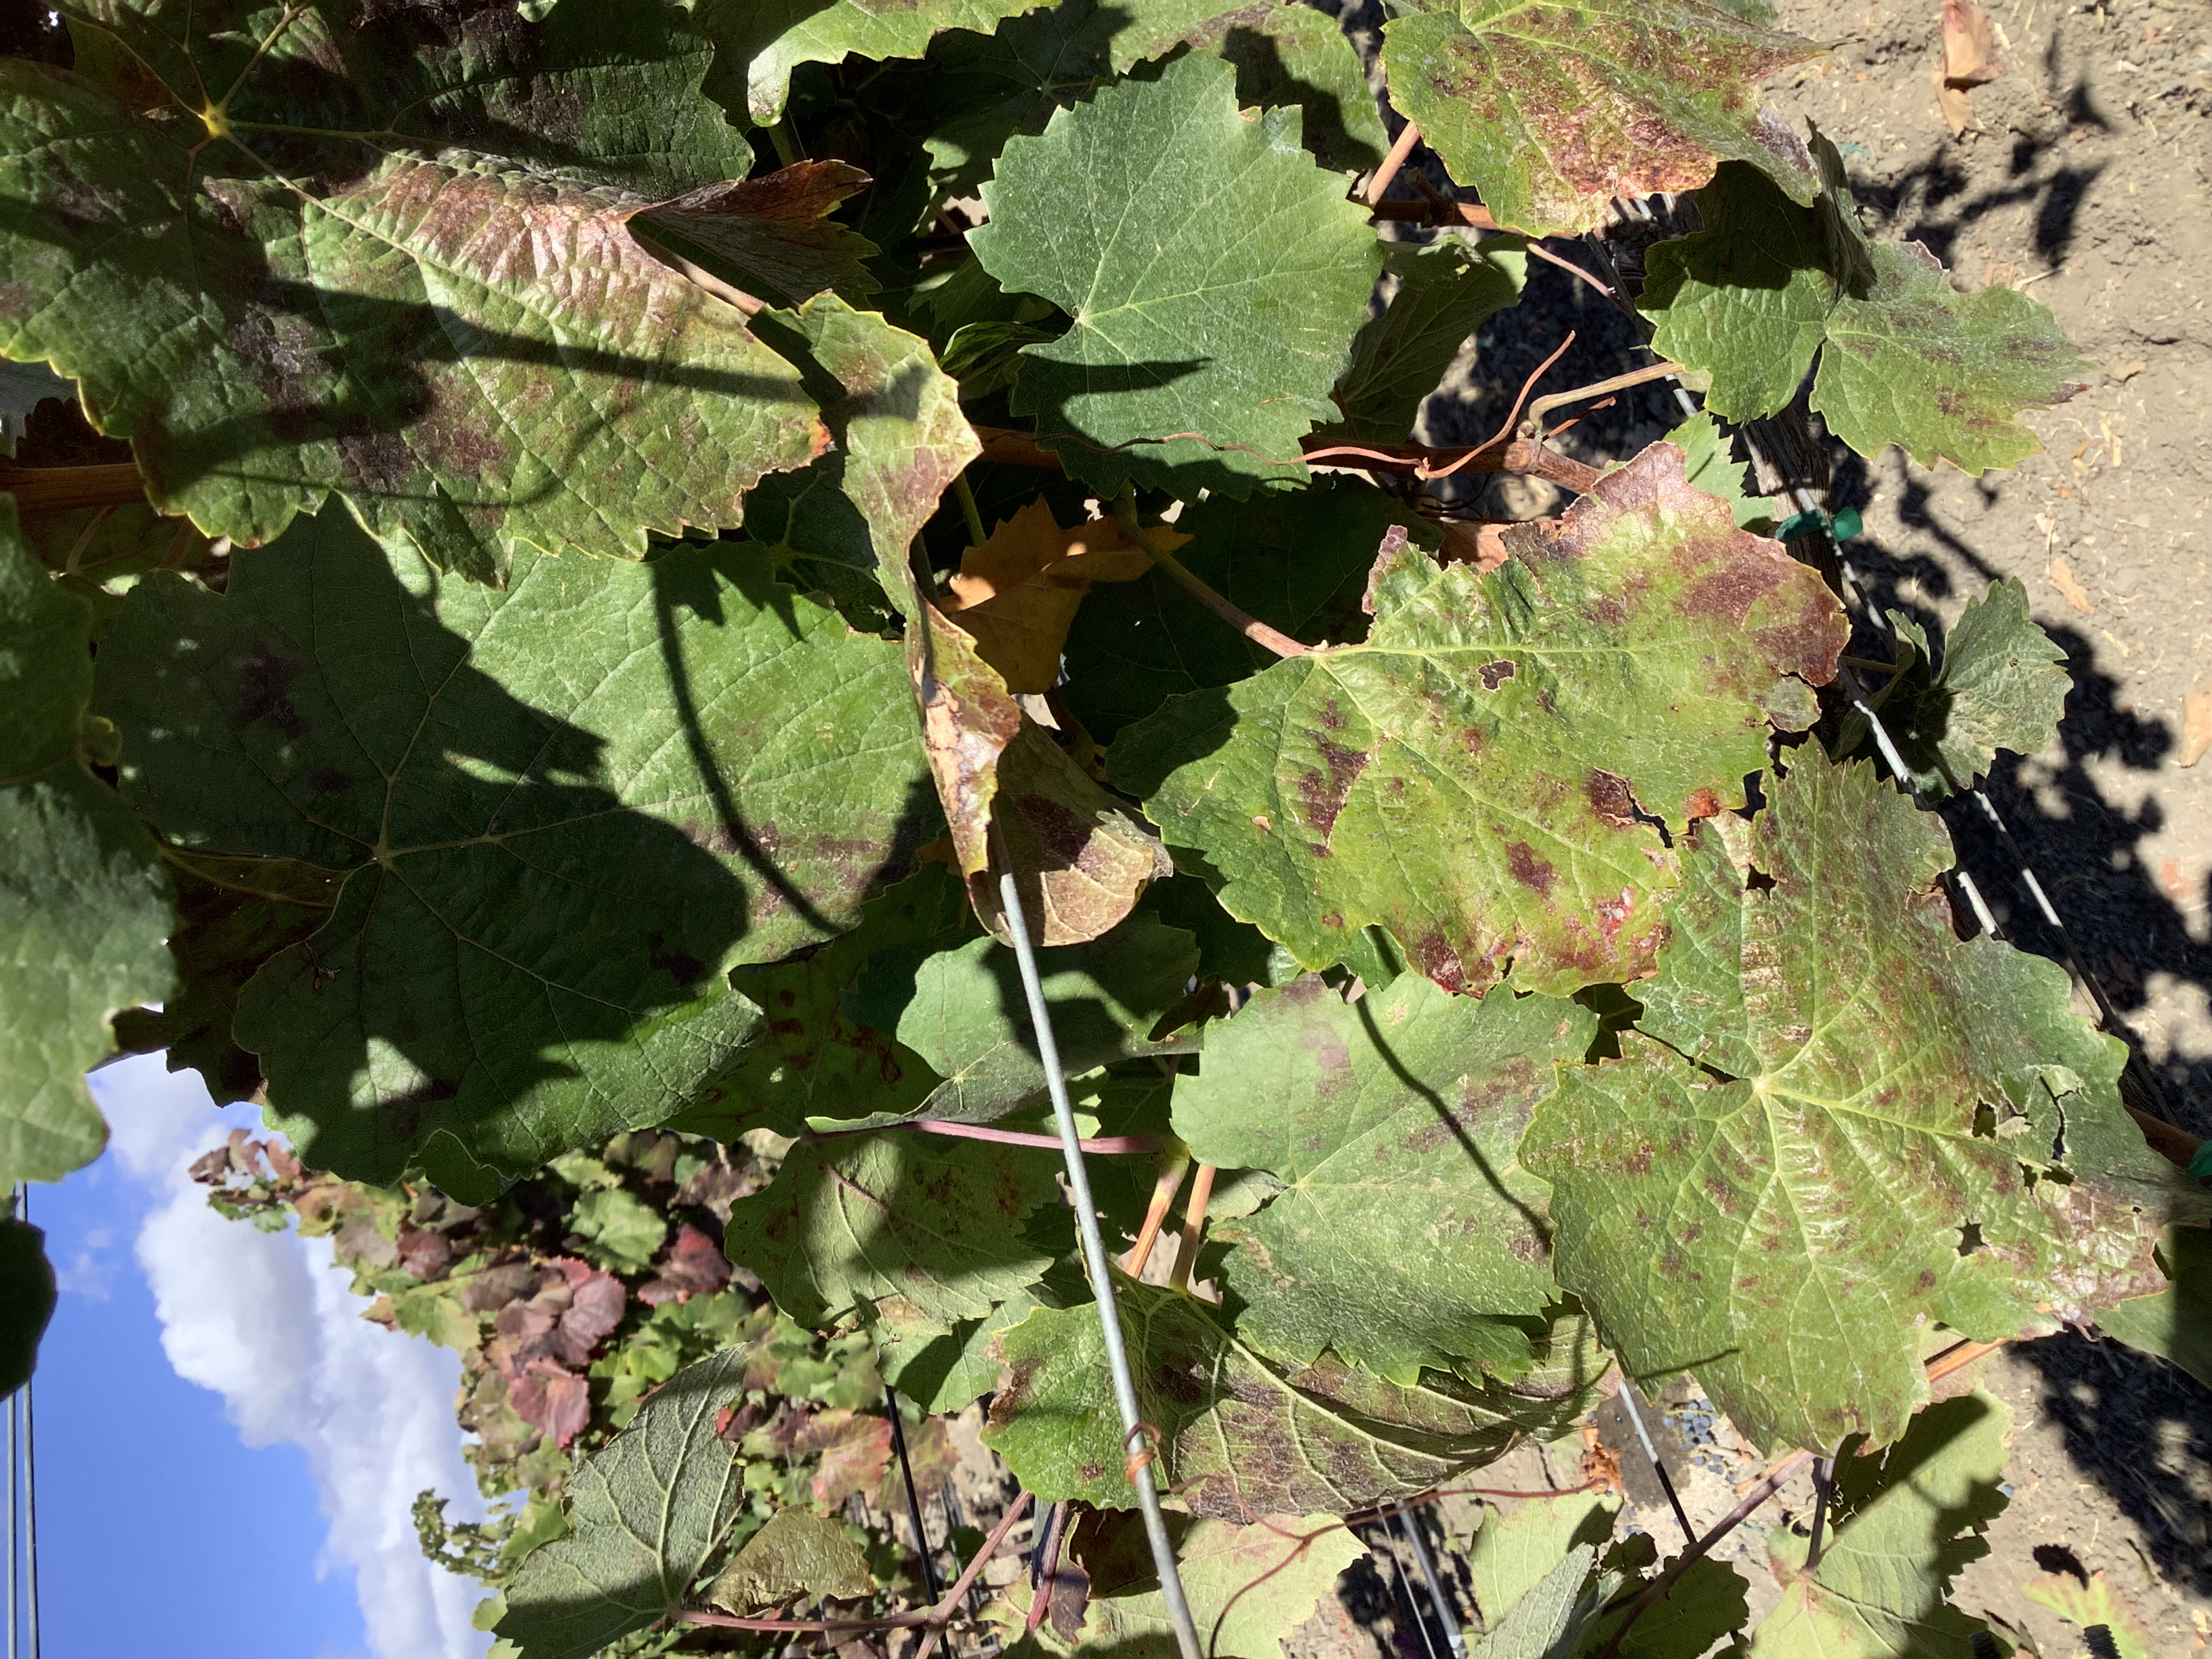
Label: Red Blotch